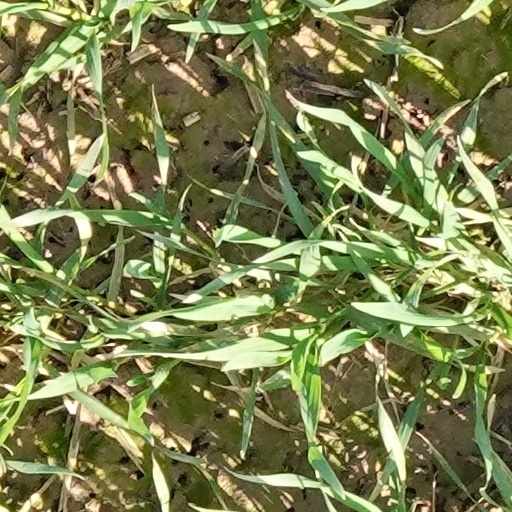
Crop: wheat